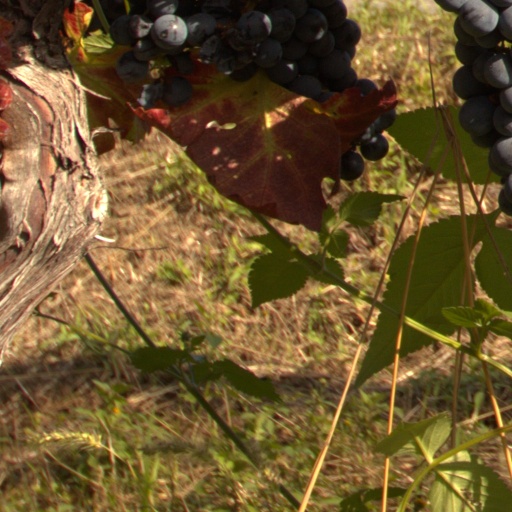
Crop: grape